Rosecroft Raceway

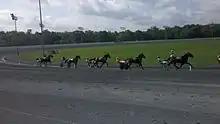
There are six horses racing at Rosecroft Raceway during a qualifying race.

Throughout 1995, Rosecroft was forced to cut costs. Its owners lowered the amount of purse money, eliminated stake races, and reduced the number of racing days. They decided to sell both Rosecroft and Ocean Downs to Cloverleaf Enterprises, a horseman's organization, in mid-1995 for $11 million. Weisman's Colt Enterprises reported that if the racetrack could not be sold, the company would have to file for bankruptcy. Cloverleaf accepted a $10.6 million loan from Bally Entertainment in hopes that a casino would be allowed at Rosecroft.